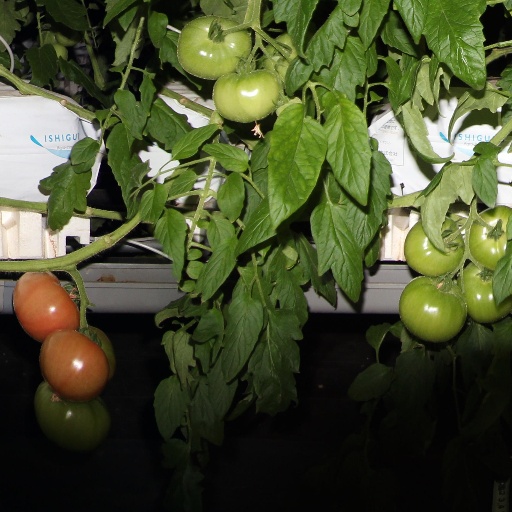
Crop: tomato